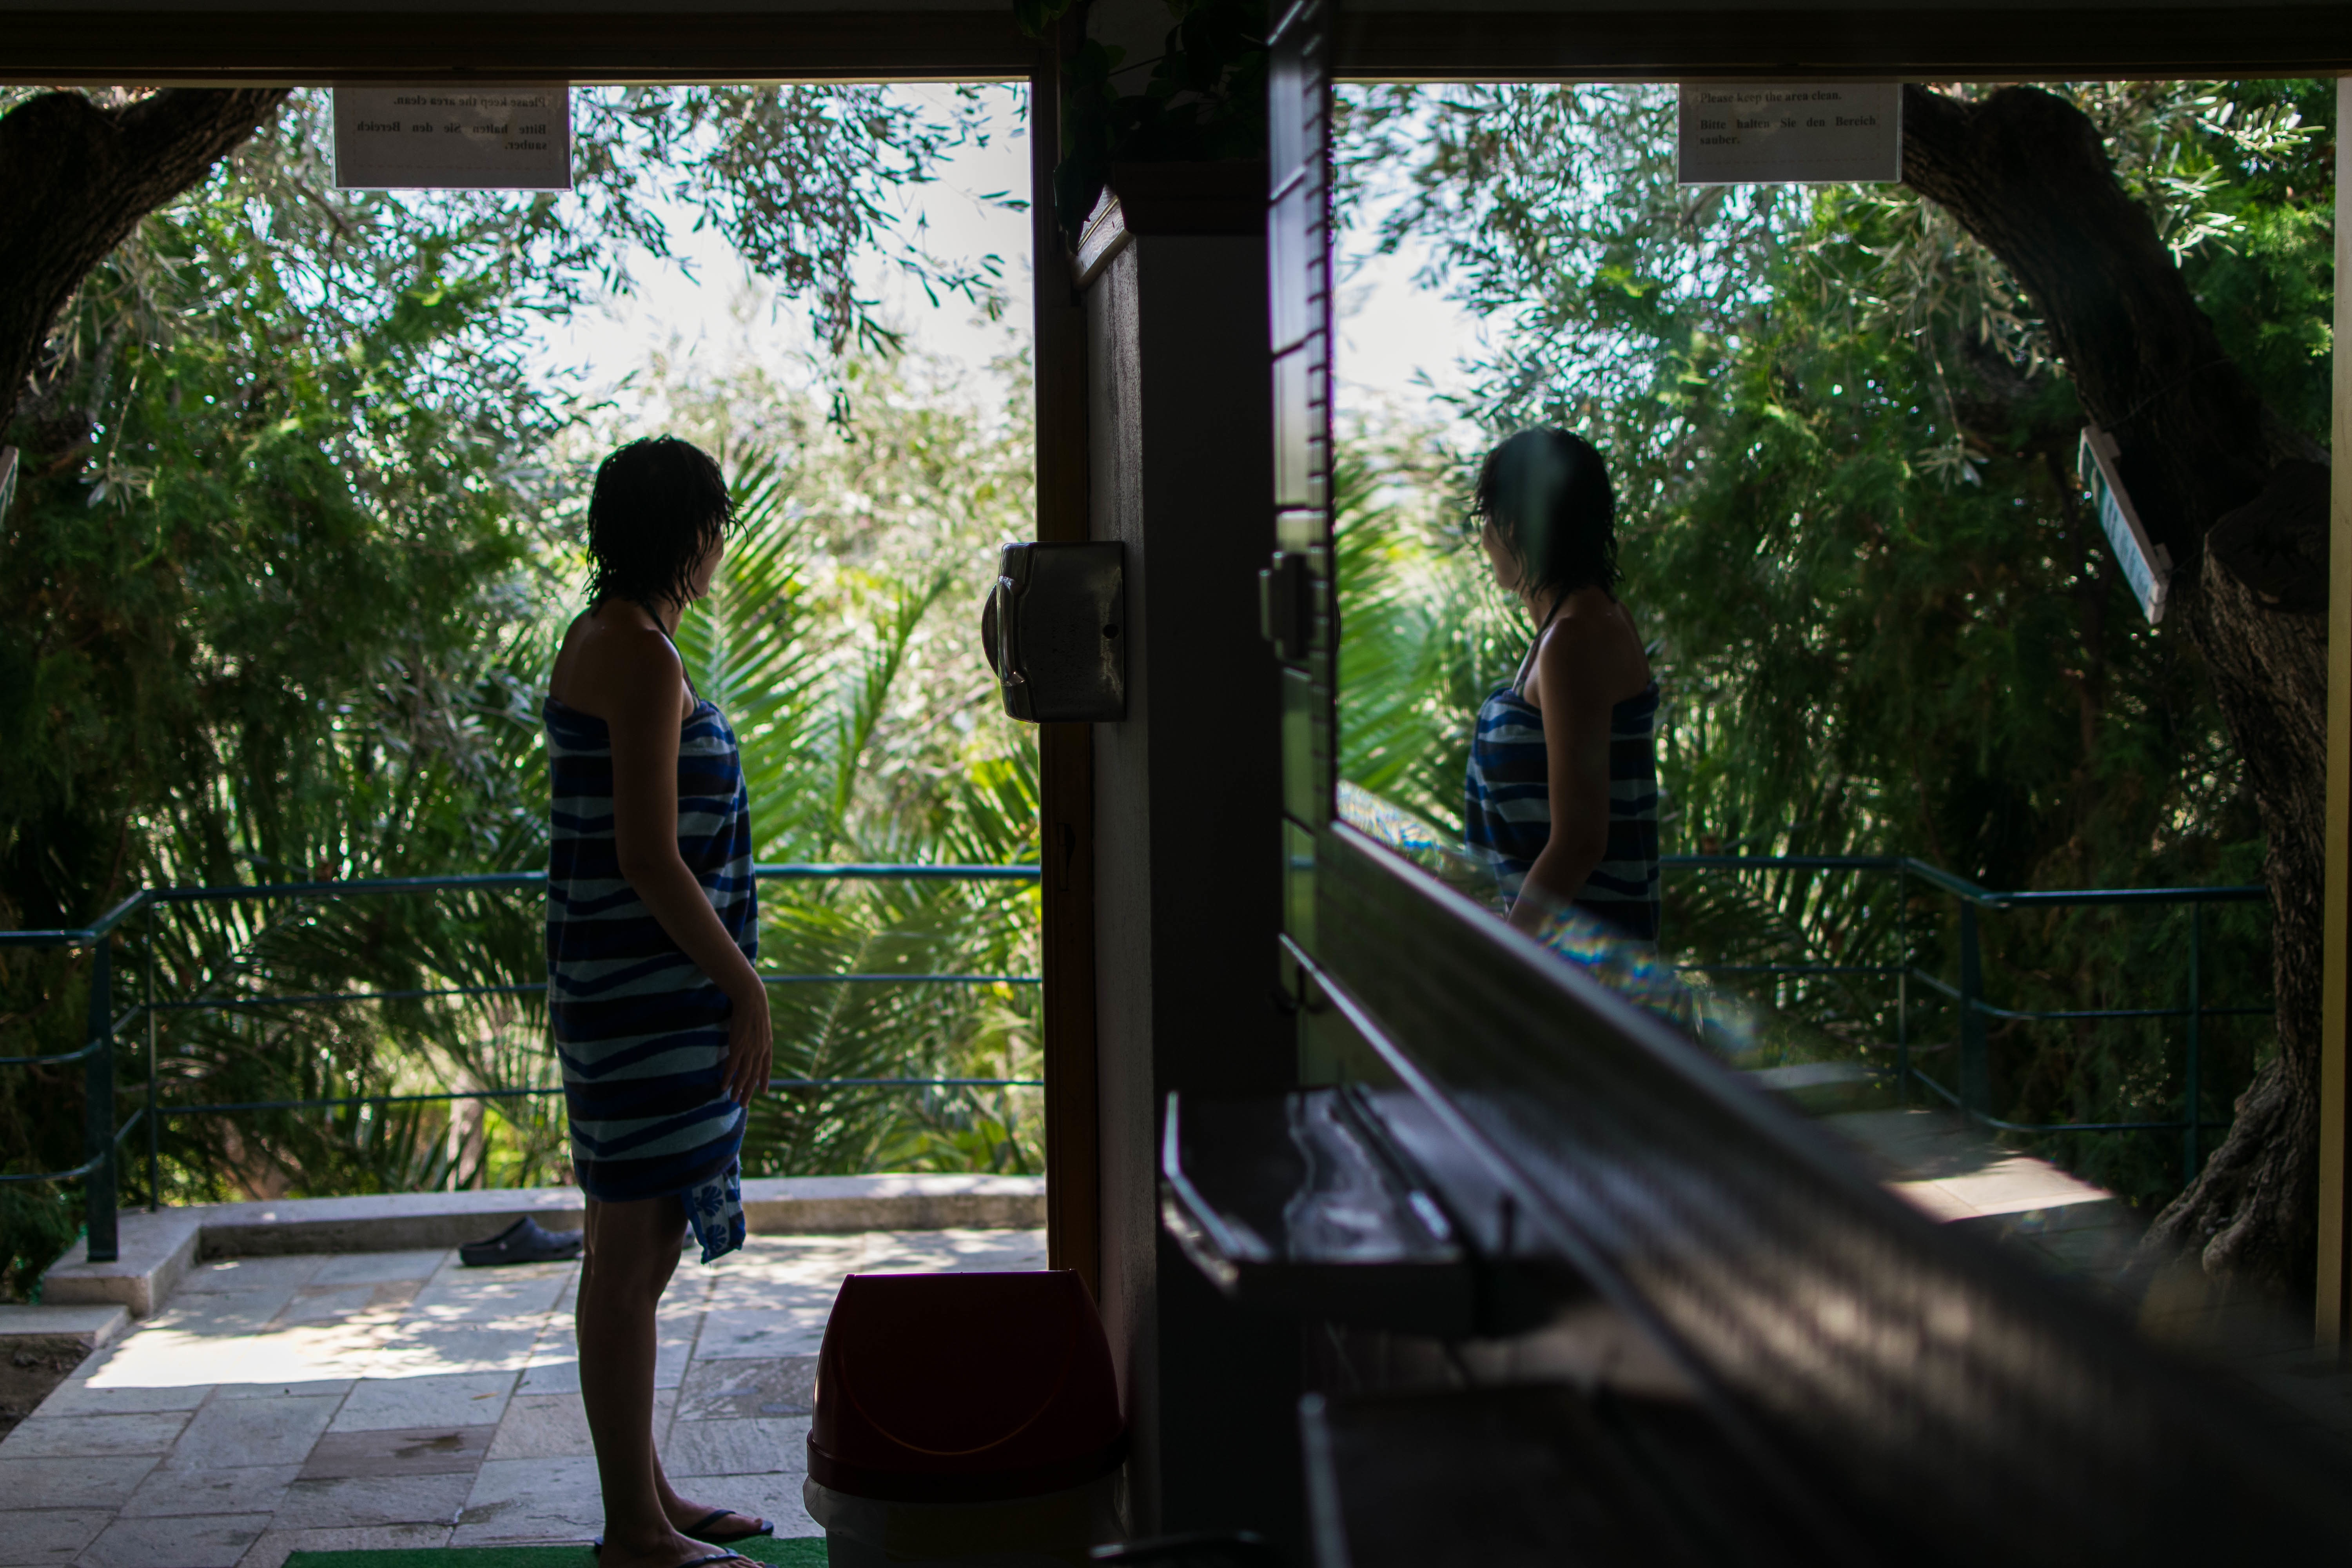
woman, window, reflection, jungle, vaction, mirror, image